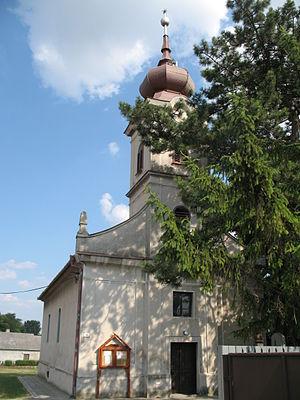
Kľúčovec est un village de Slovaquie situé dans la région de Trnava.